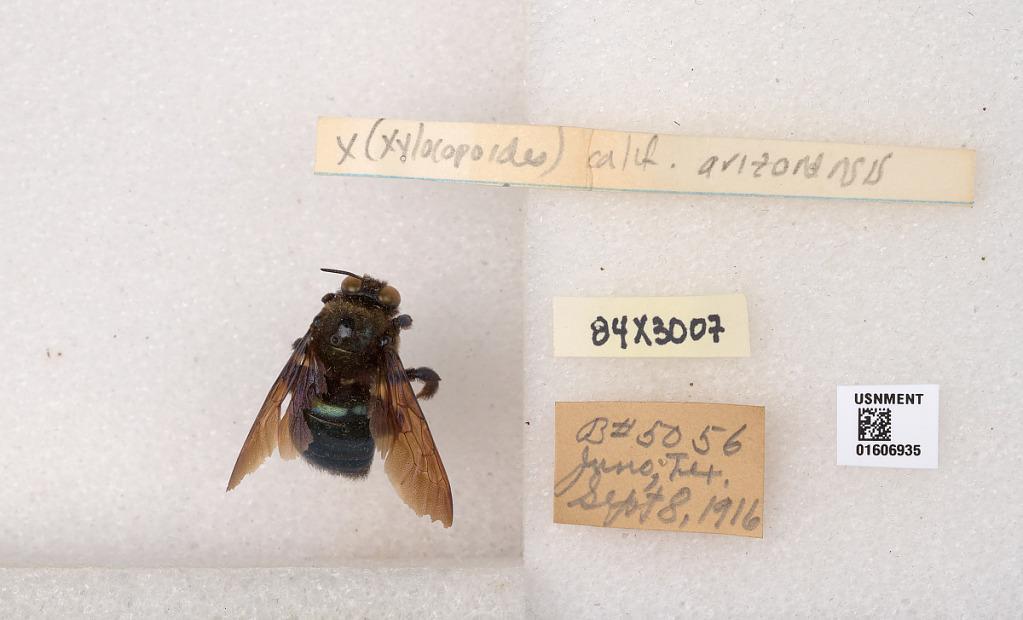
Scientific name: Xylocopa (Xylocopoides) californica arizonensis Cresson
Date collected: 1916-9-8
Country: United States
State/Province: Texas
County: Val Verde
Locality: Juno